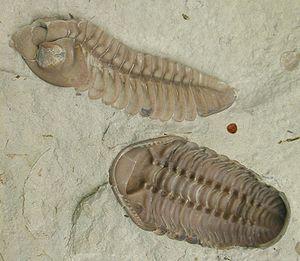
Les trilobites constituent une classe d'arthropodes marins fossiles ayant existé durant le Paléozoïque du Cambrien au Permien. Les derniers trilobites ont disparu lors de l'extinction de masse à la fin du Permien, il y a 250 Ma.